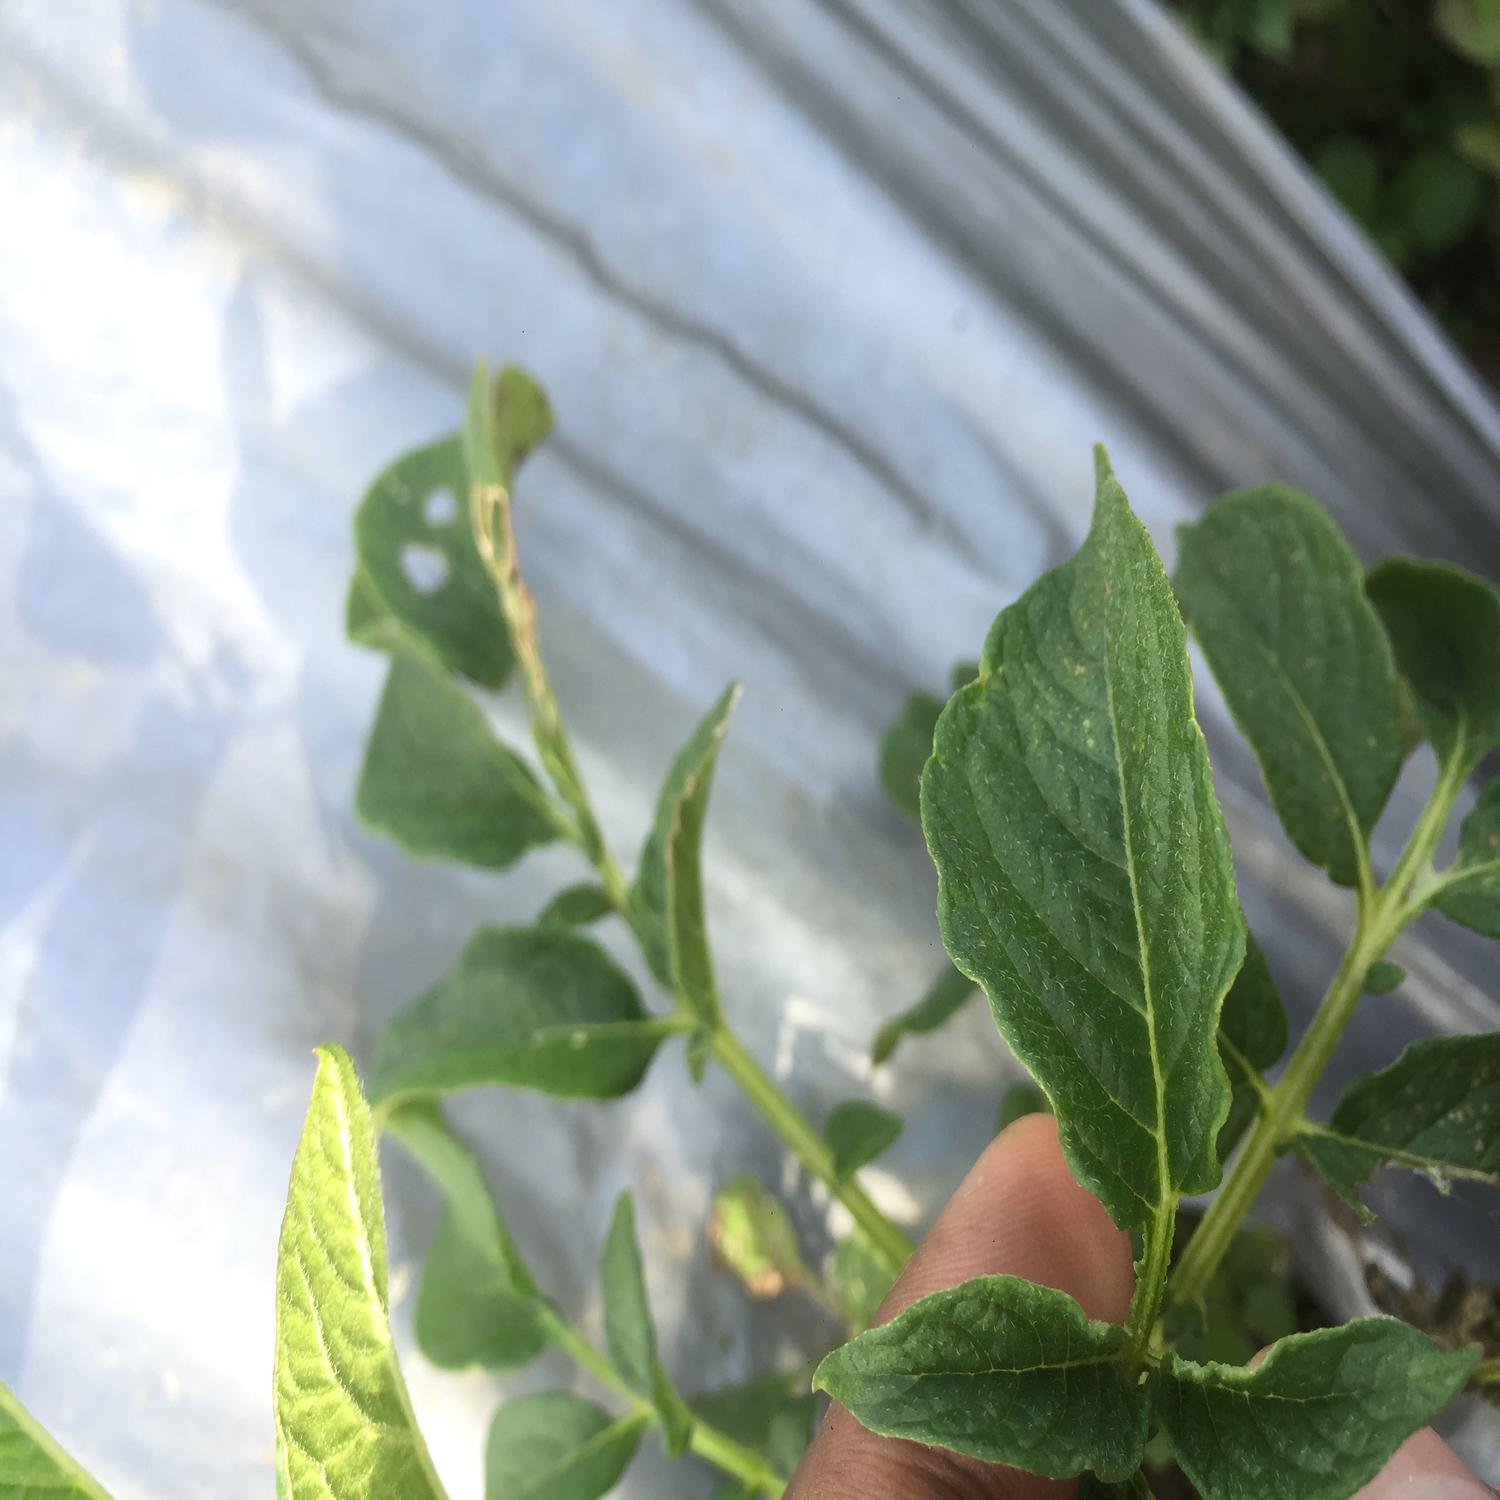
Label: Virus